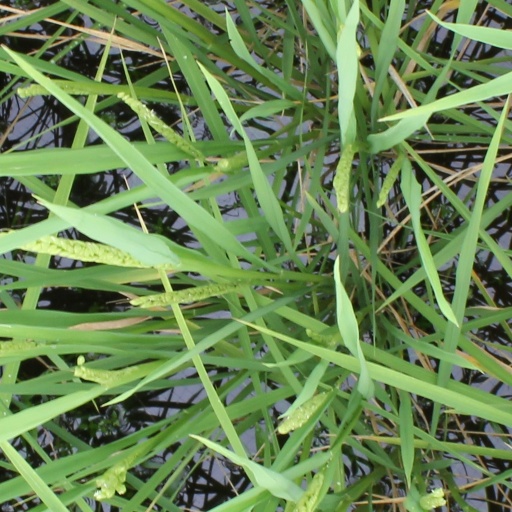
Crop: rice